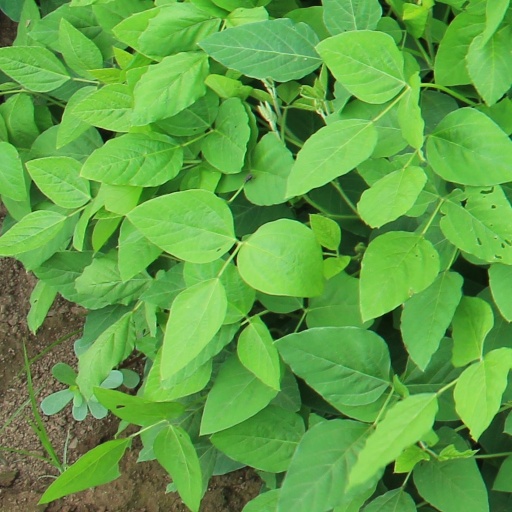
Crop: soybean